A Friend of the Earth

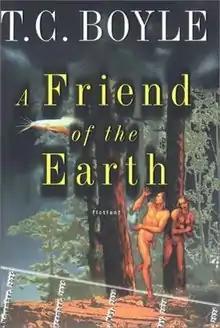
1st edition cover

A Friend of the Earth is a 2000 novel by T.C. Boyle. The novel is a story of environmental destruction set in 2025; as a result of global warming and the greenhouse effect, the climate has drastically changed, and, accordingly, biodiversity is a thing of the past.